Büttikon

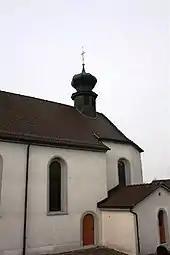
Chapel in Büttikon

From the , 384 or 58.5% were Roman Catholic, while 160 or 24.4% belonged to the Swiss Reformed Church. Of the rest of the population, there was 1 individual who belonged to the Christian Catholic faith.